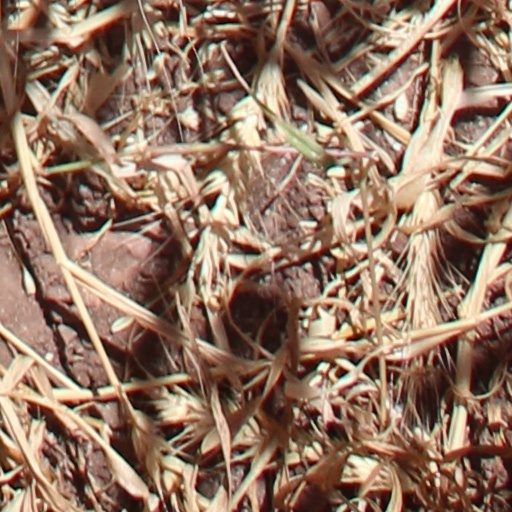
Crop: wheat